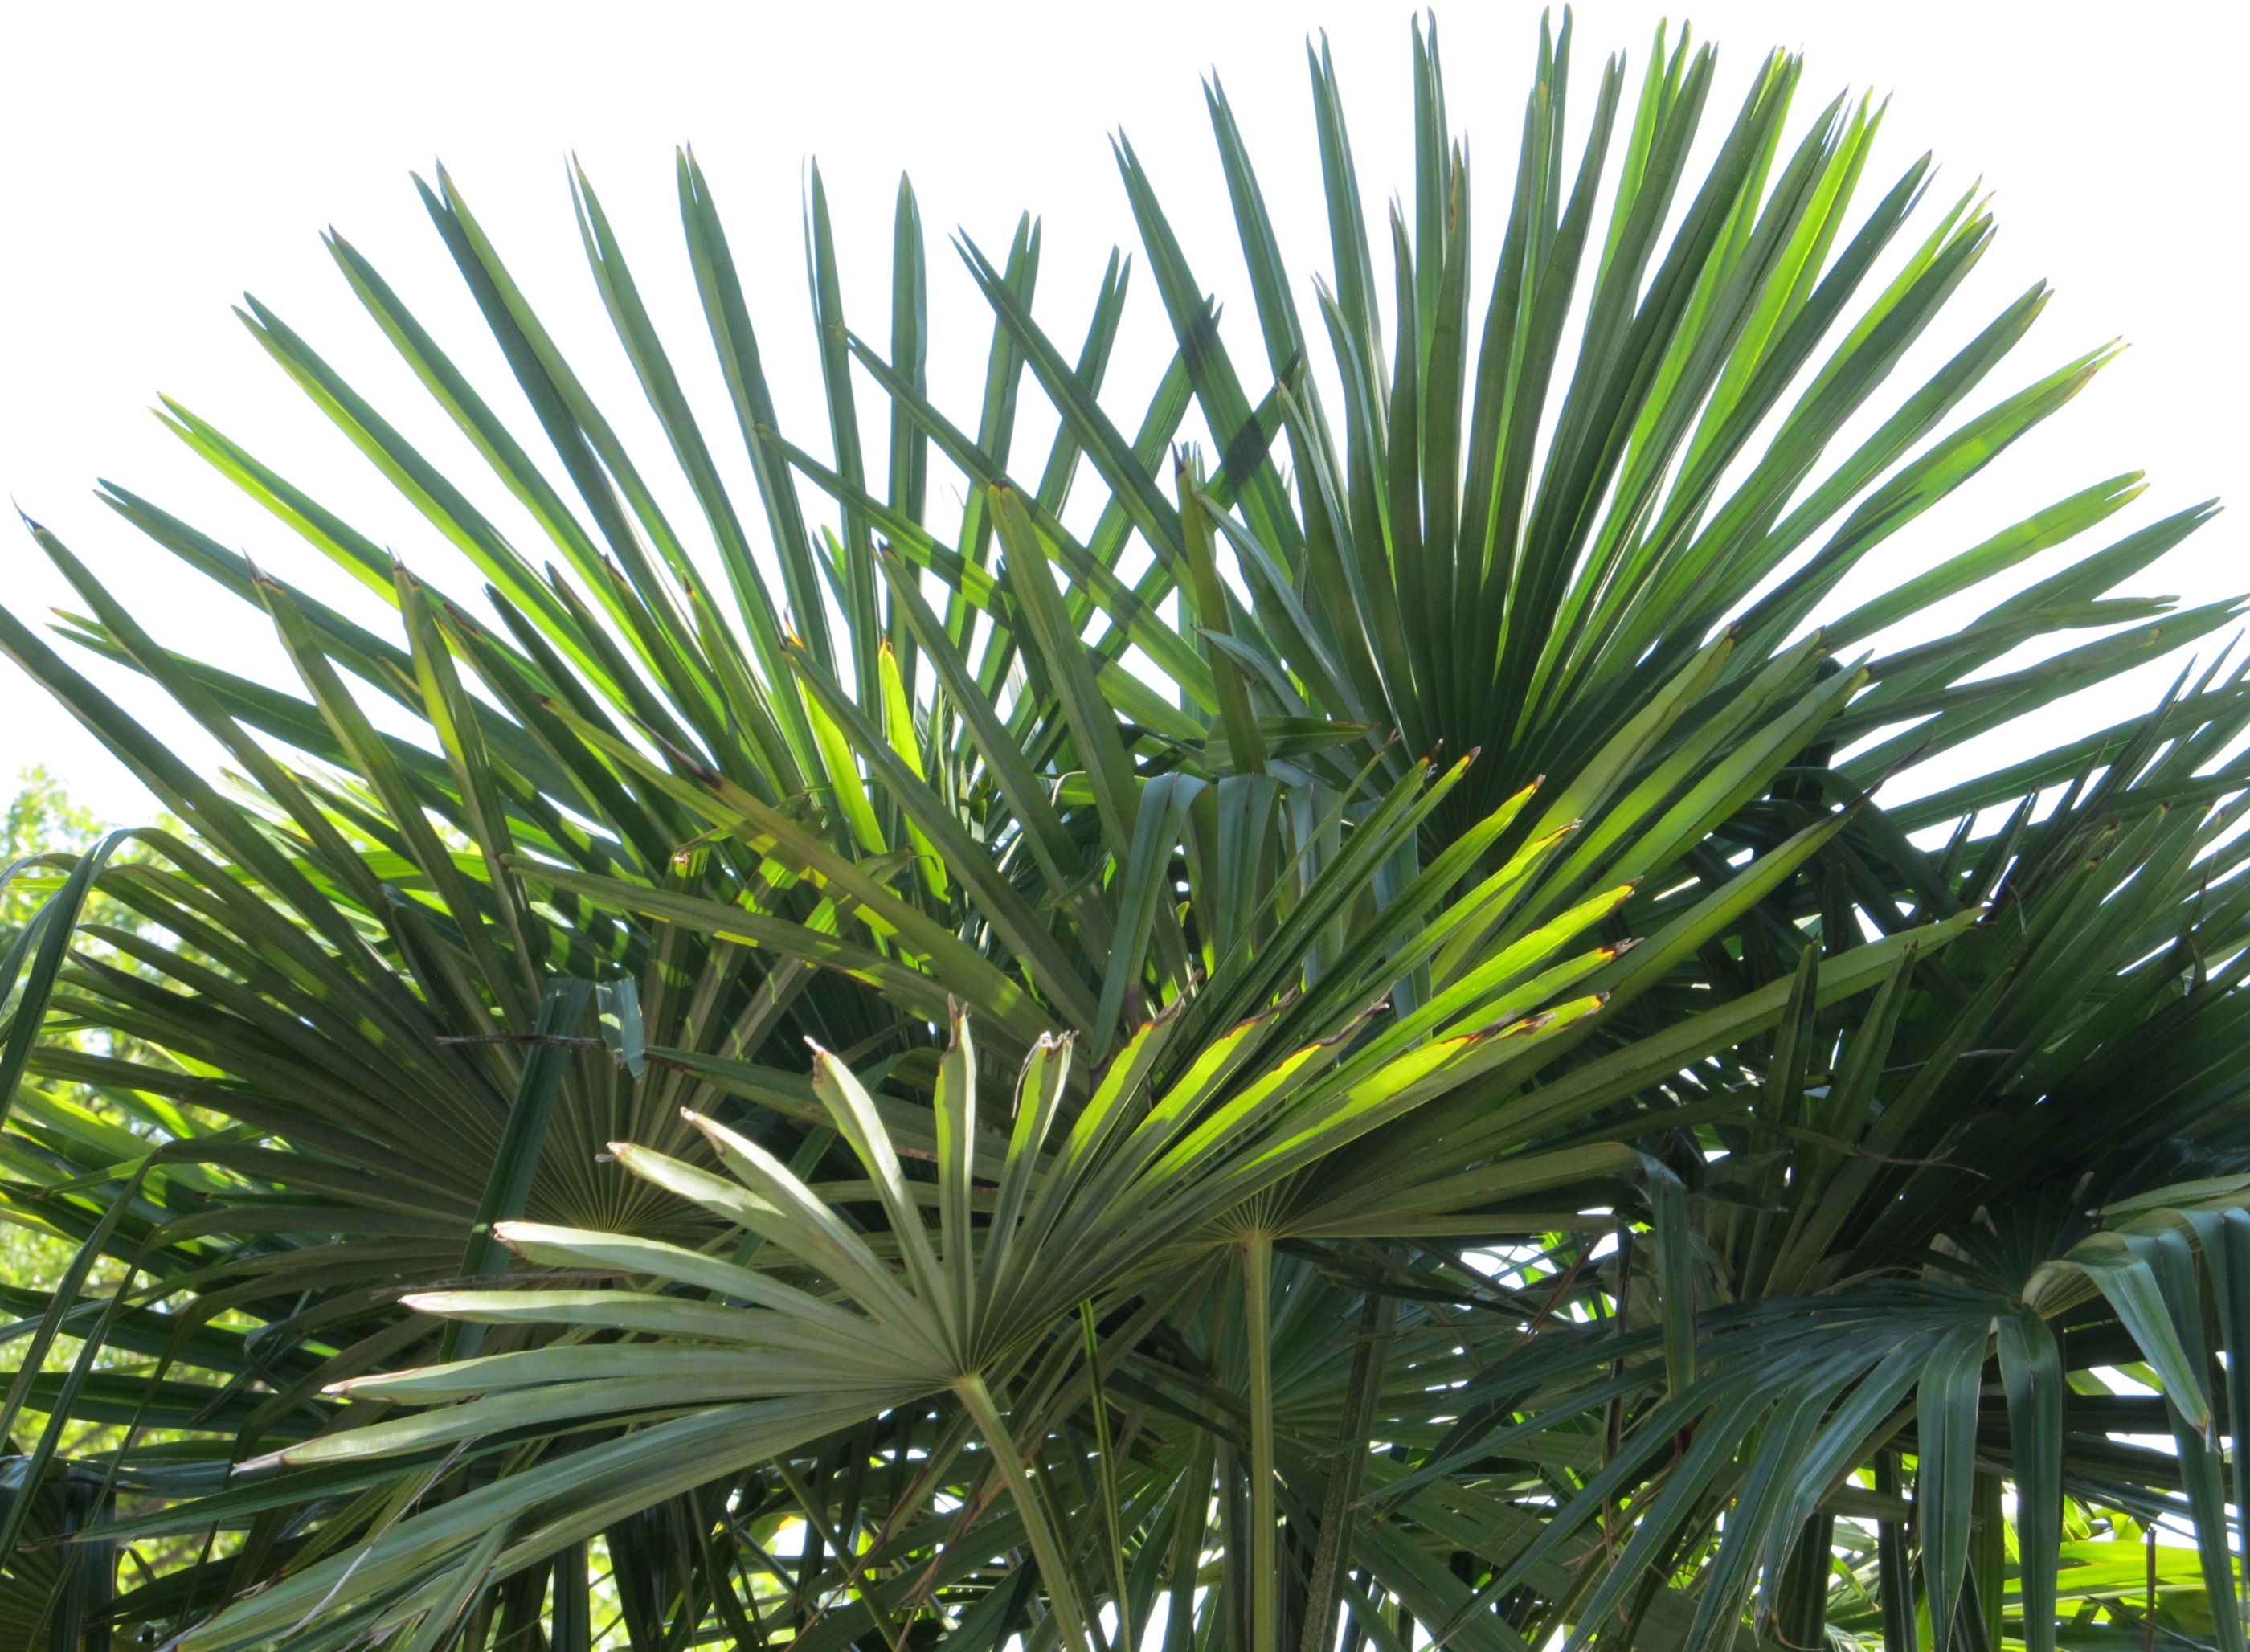
landscape, tree, grass, branch, plant, leaf, flower, foliage, palm, produce, tropical, lush, botany, fronds, exotic, flowering plant, date palm, fan palm, grass family, woody plant, land plant, arecales, palm family, borassus flabellifer, saw palmetto